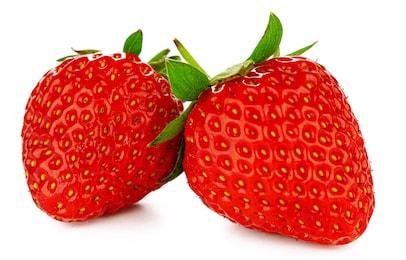
Label: Strawberry